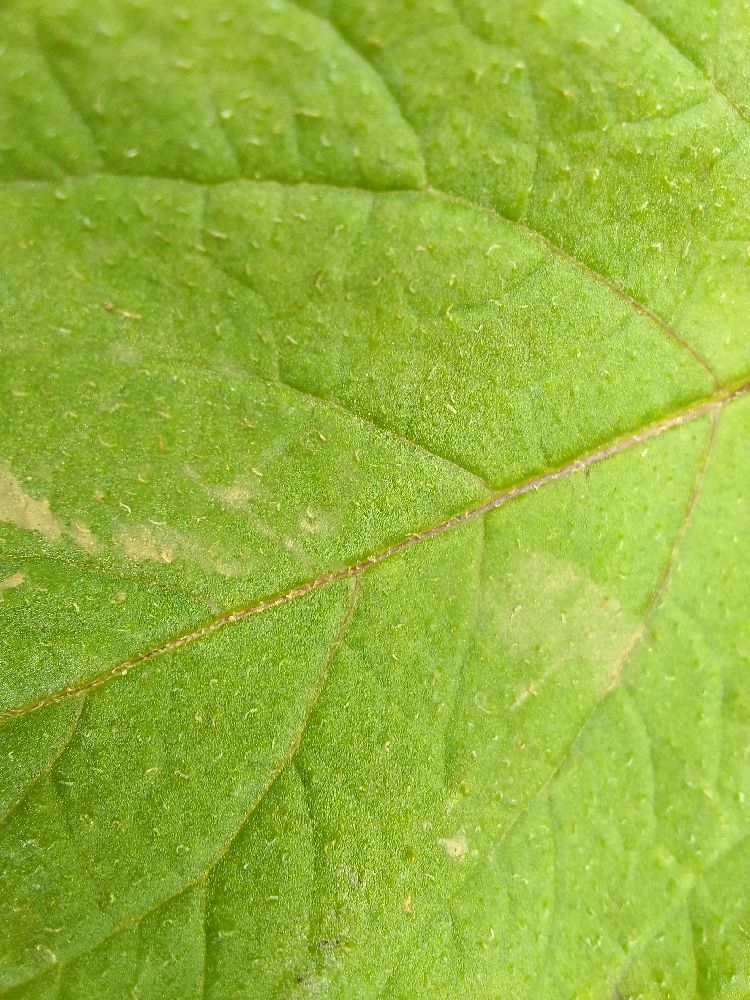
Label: Healthy